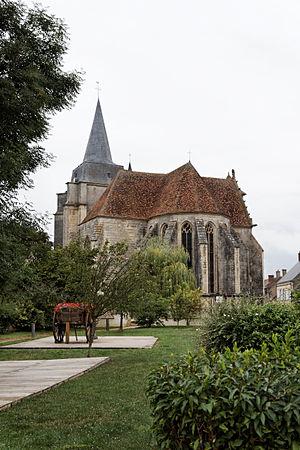
Cet article recense les monuments historiques français classés en 1914.
Cet article recense les monuments historiques de la Nièvre, en France.
Suilly-la-Tour est une commune rurale française située dans le département de la Nièvre, en région Bourgogne-Franche-Comté.